Hobitit

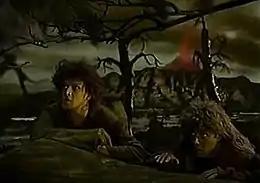
"Hobitit" focuses on Frodo and Sam's journey. Here they realize Gollum is on their trail in the Emyn Muil, as Mount Doom erupts in the background.

In episode 7, "Mordor", Frodo and Sam travel through the Emyn Muil to Mordor and face Gollum, who they force to be their guide. It is mentioned (but not shown) that Pippin and Merry freed themselves and helped the Ents destroying Isengard and exiling Saruman; they rejoined with Aragorn, Legolas and Gimli, as well as with Gandalf, who managed to survive the fight with the Balrog.